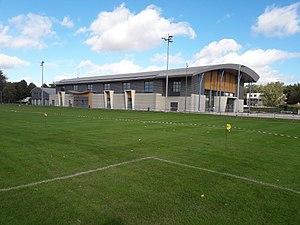
L'espace Arlette-et-Jacques-Carlier, l'un des bâtiments du centre sportif Louison-Bobet, au Plessis-Trévise, dans le Val-de-Marne, en France.
Le Plessis-Trévise est une commune française située dans le département du Val-de-Marne, en région Île-de-France.